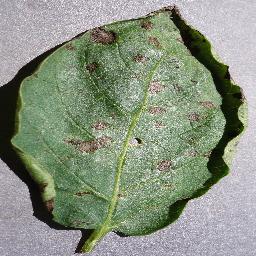
Label: Potato___Early_blight